David White (steamboat)

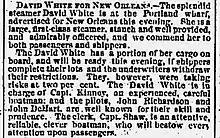
"Louisville Daily Courier", January 28, 1867

David White was a Mississippi River steamboat that exploded her boilers opposite Port Chicot near Columbia, Arkansas (below Helena) on February 17, 1867. There were an estimated 50 to 65 fatalities. "David White" was racing "Mollie Able" at the time of the explosion.